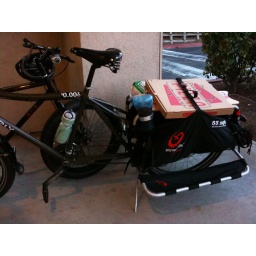
Cup holder by the pizza box